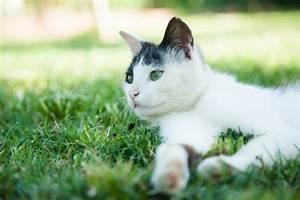
cat